Zatae Leola Longsdorff Straw

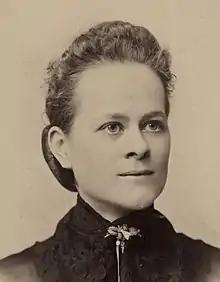
Longsdorff, c. 1891

Zatae Leola Sturgis Longsdorff Straw (April 16, 1866 – October 1, 1955) was a physician and a New Hampshire state representative.